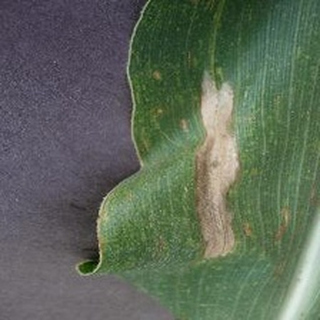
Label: corn_northern_leaf_blight